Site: brandenburg
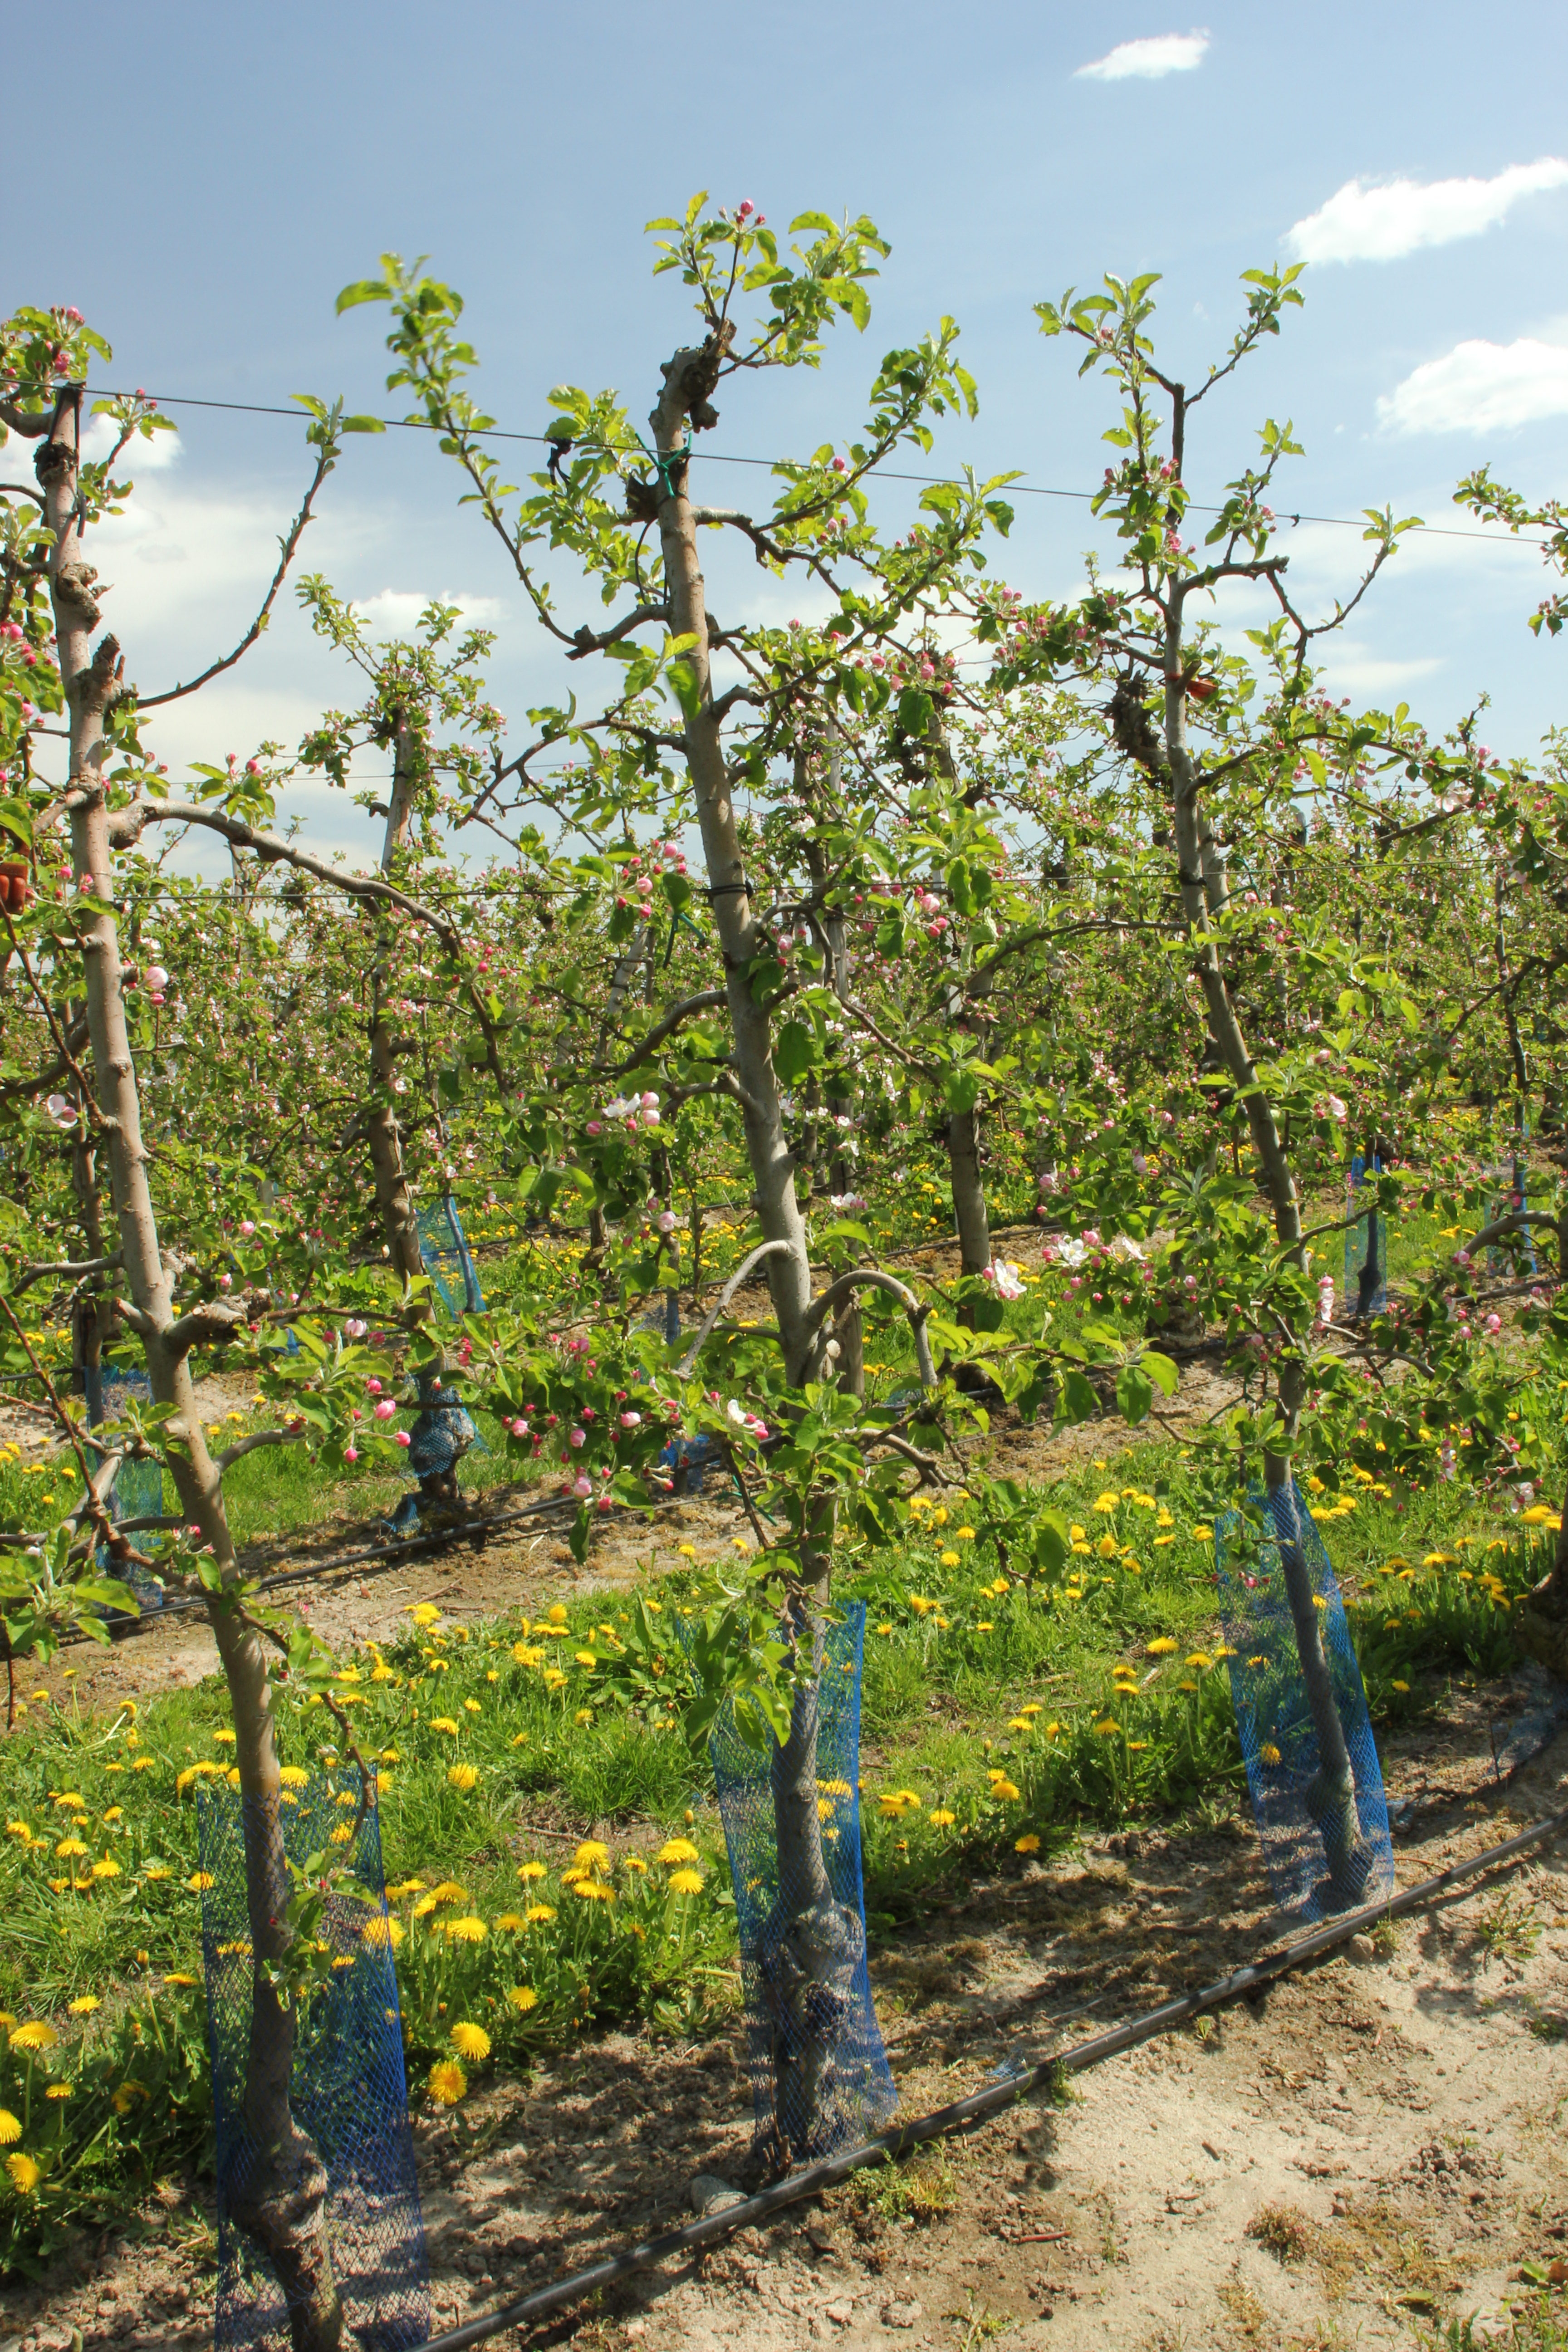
Growth stage (BBCH 57): Inflorescence emergence